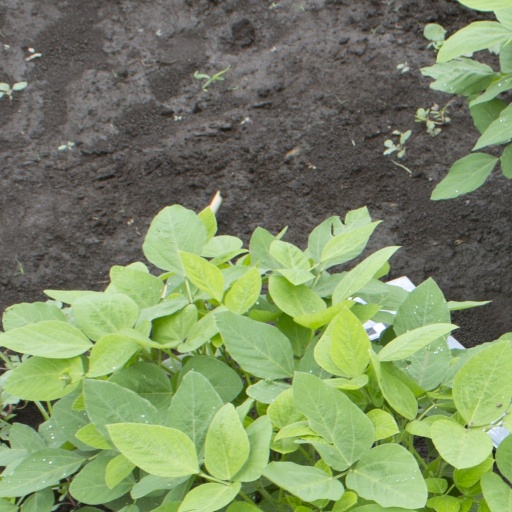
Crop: soybean